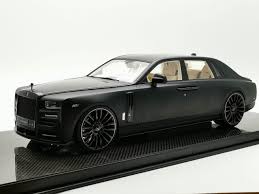
Label: noambulance